Ali İhsan Varol

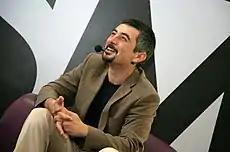
Varol in 2012

Ali İhsan Varol (born 28 June 1976) is a Turkish TV show presenter, producer, and actor of Circassian origin. Known for his cheerful personality, Varol is the presenter and producer of the TV Show Word Game (Kelime Oyunu). As of 2021, he has hosted this game show for 9 years. He also starred as Yiğit in TV series, Kardeş Payı.